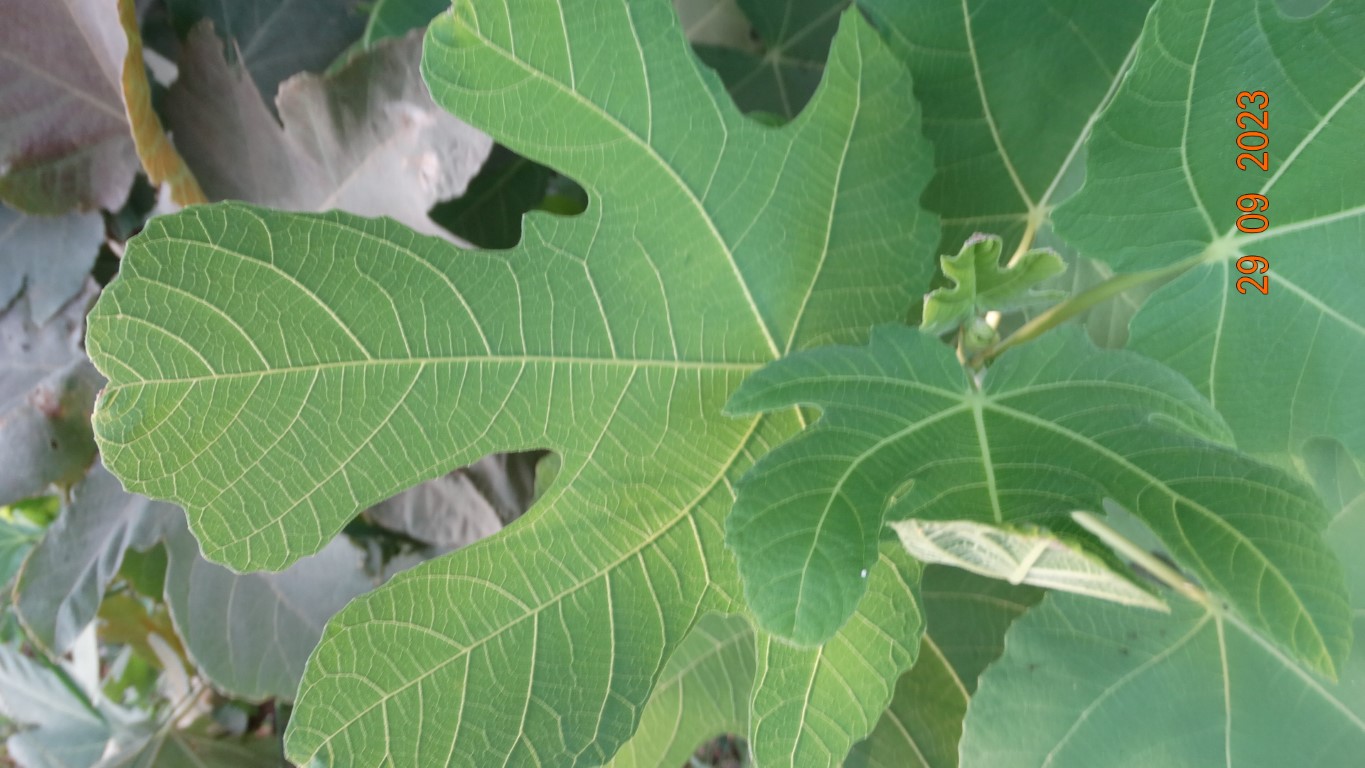
Label: healthy